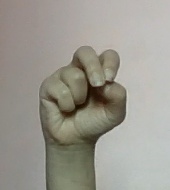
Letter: gaaf